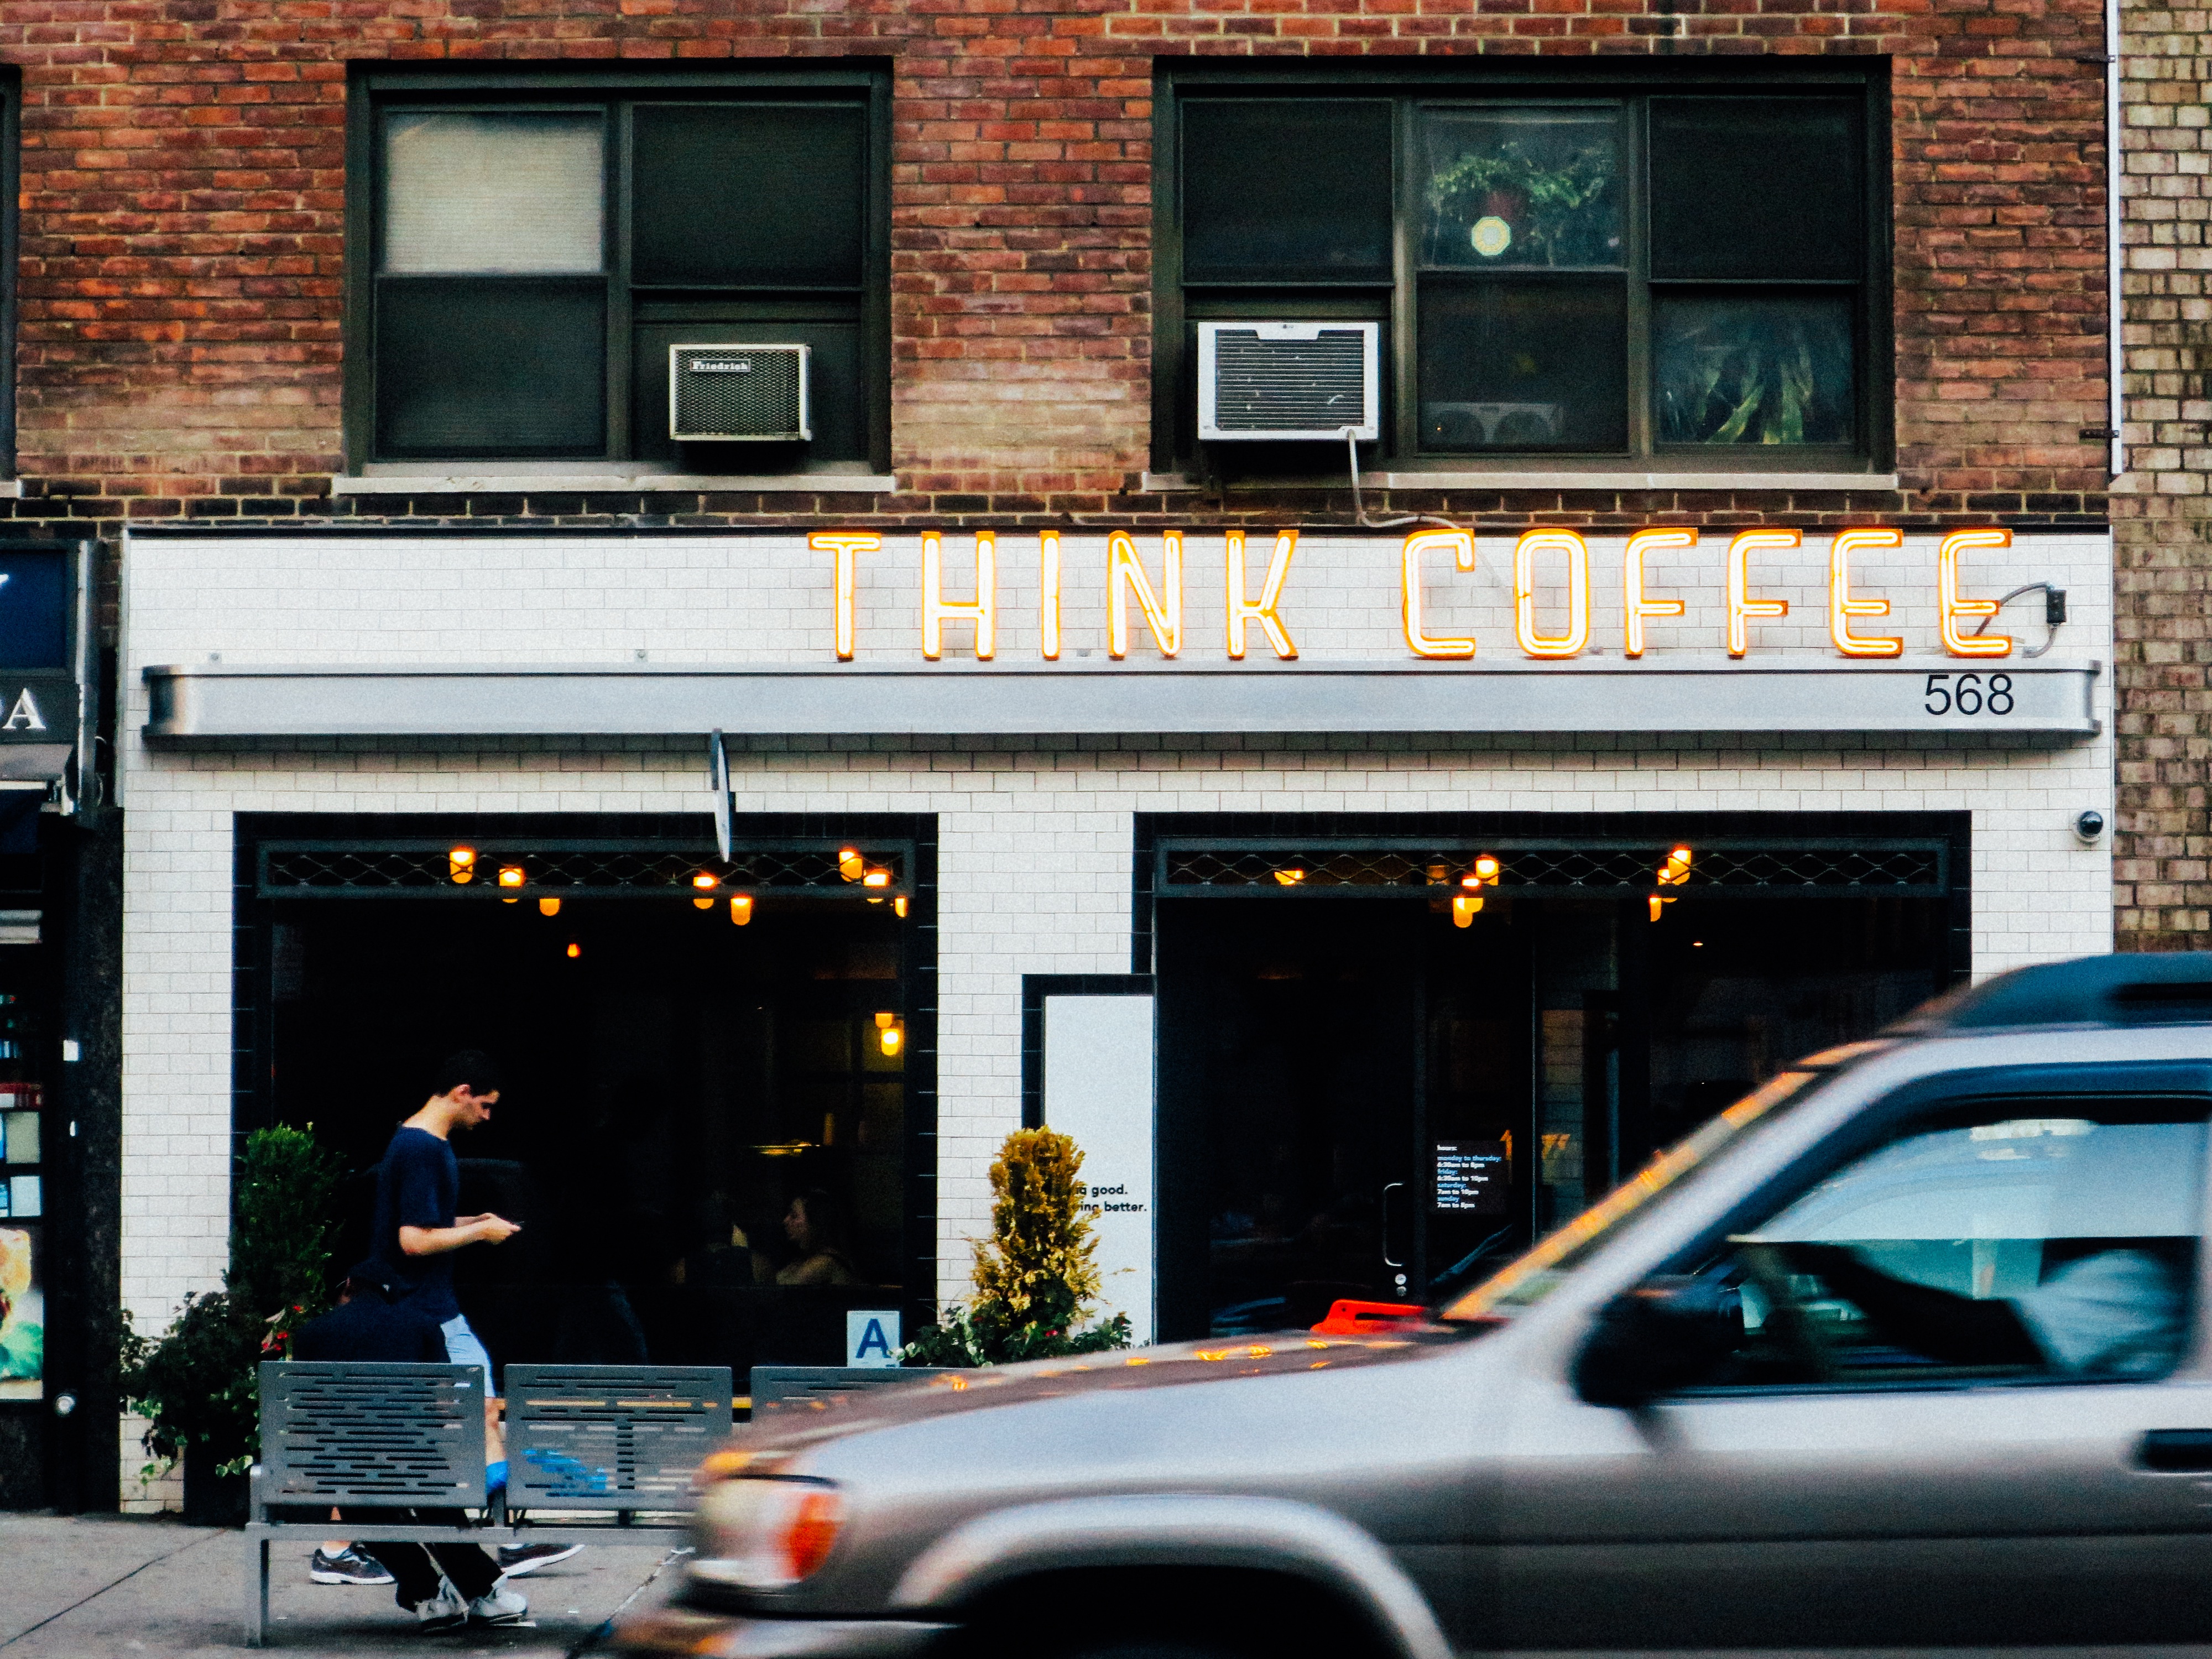
cafe, coffee shop, road, street, town, building, home, lane, art, infrastructure, neighbourhood, urban area